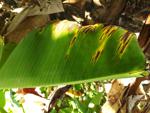
Label: segatoka